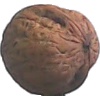
Label: Walnut 1